Siege of Jerusalem (70 CE)

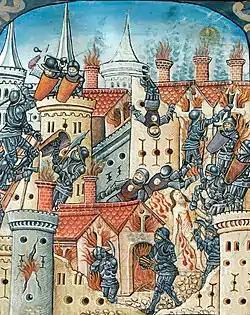
'Siege and destruction of Jerusalem', "La Passion de Nostre Seigneur"

Josephus's version has long been questioned by scholars and has generated significant debate. A sharply contrasting account appears in the writings of Sulpicius Severus, a 4th-century Christian historian from Gaul. Possibly relying on Tacitus's "Histories", Severus claims that Titus deliberately ordered the Temple's destruction in order to eradicate the religions of both Jews and Christians. Other sources—including Valerius Flaccus and the Babylonian Talmud—also suggest that Titus may have been directly responsible for the act.